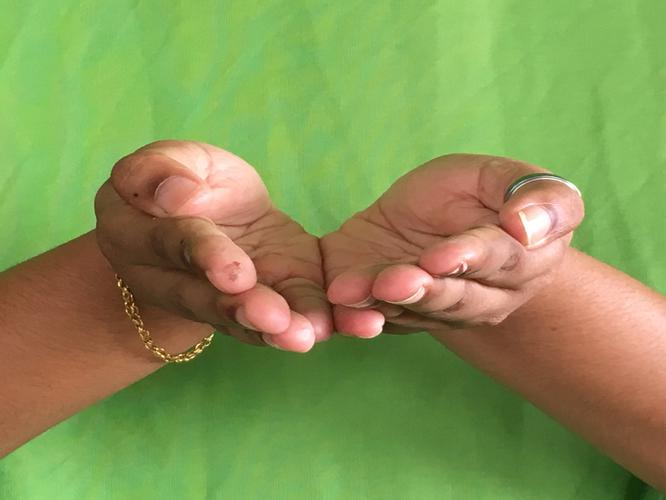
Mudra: Pushpaputa
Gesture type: double_hand